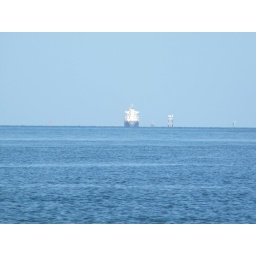
cargo ship prepared to sink below the horizon